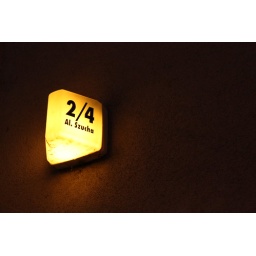
A lamp and a house number in one, Aleja Jana Christiana Szucha, Warsaw